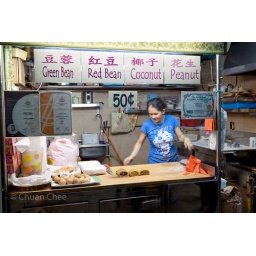
Ong Pandan Pancake (stall 26) at Maxwell Food Centre.Pandan Pancakes in various fillings: green bean, red bean, coconut, peanut.